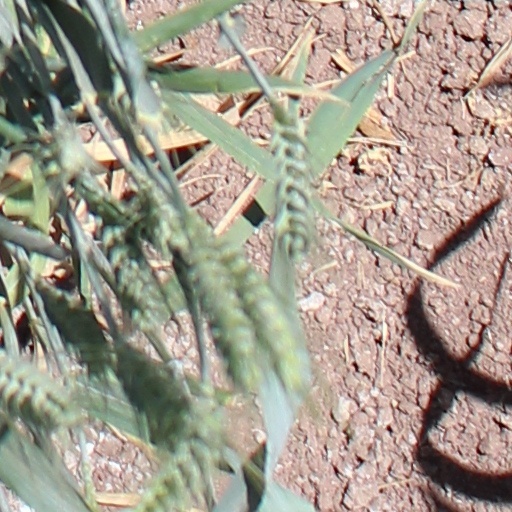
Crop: wheat